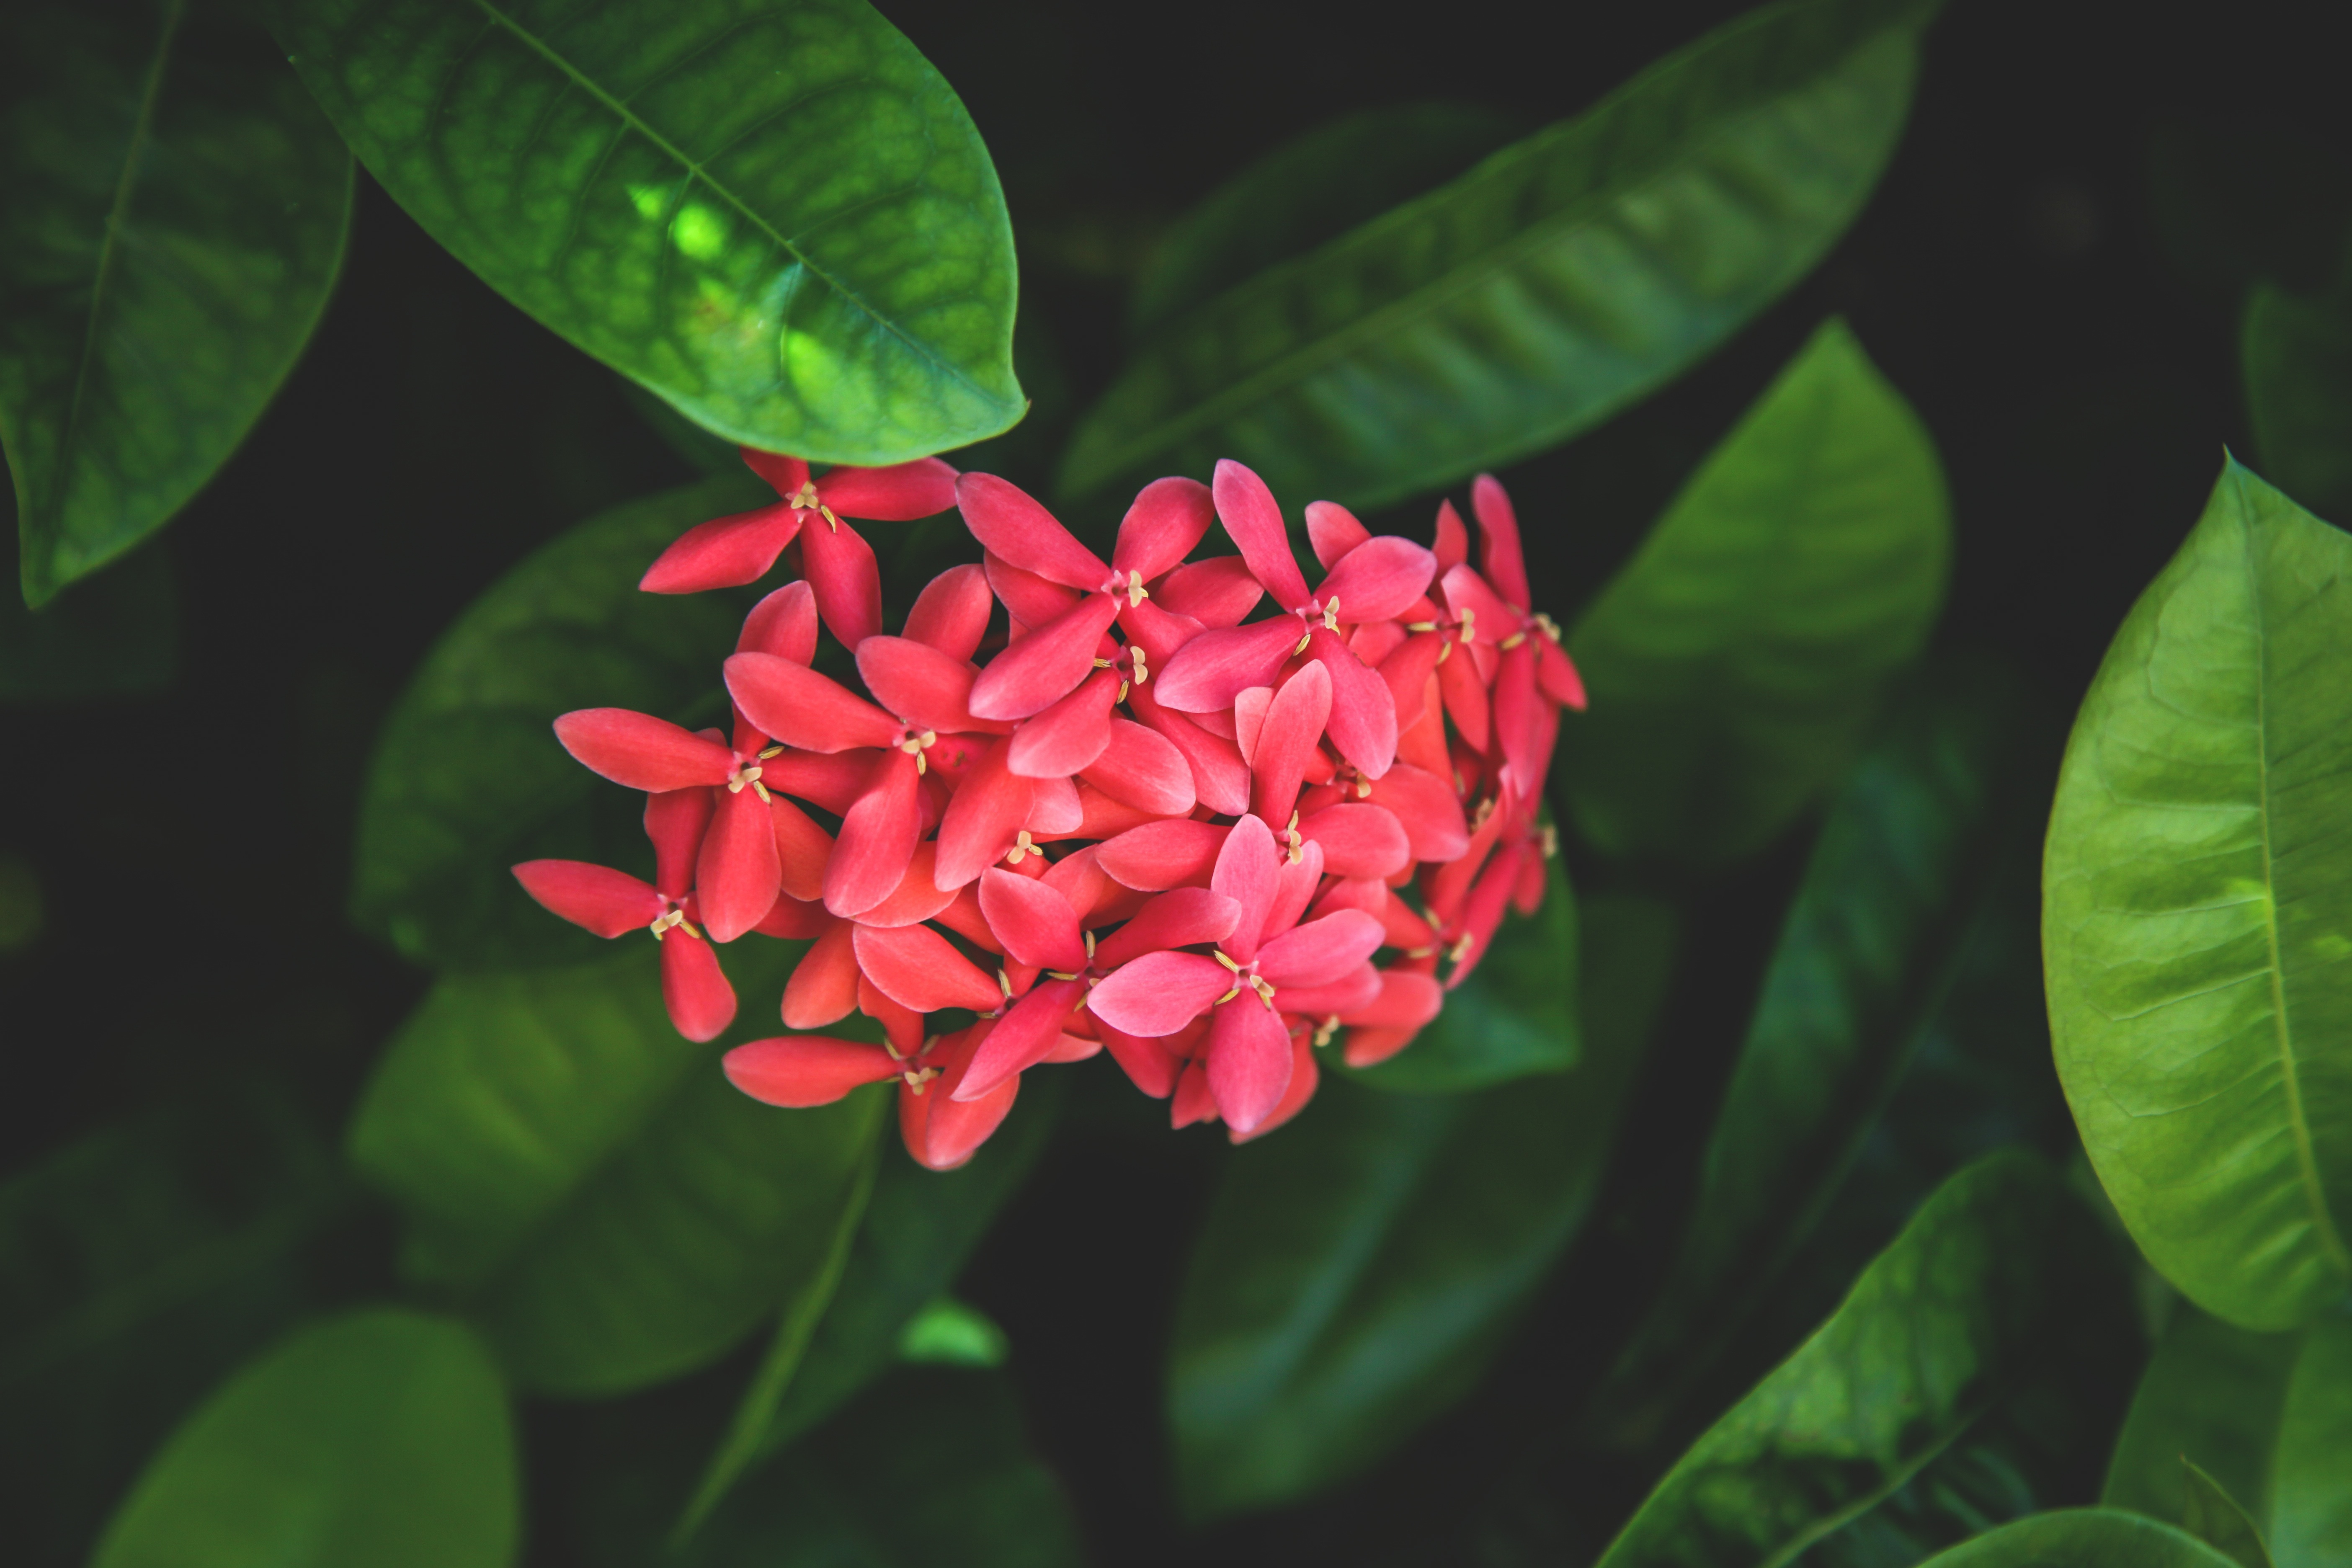
nature, blossom, growth, plant, leaf, flower, petal, bloom, floral, green, red, botany, blooming, garden, flora, botanical, leaves, gardening, petals, shrub, macro photography, flowering plant, plant stem, land plant